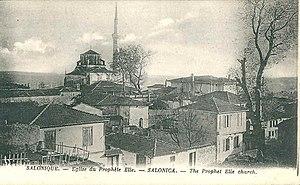
Salonique - Église du prophète Élie - avant 1919
Le vilayet de Salonique est un vilayet de l'Empire ottoman. Créé en 1867, il disparaît en 1912. Sa capitale est Salonique.